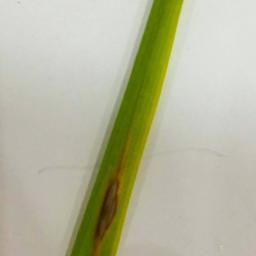
Label: Rice___Leaf_Blast